Spanish architecture

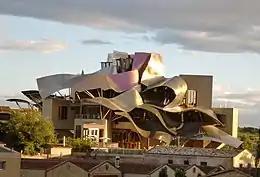
The Marqués de Riscal Hotel in Elciego, completed in 2006. Designed by architect Frank Gehry, the building is part of the historic Marqués de Riscal winery and is known for its bold, sculptural design that contrasts with the surrounding Rioja Alavesa landscape.

As Italian Baroque influences grew, they gradually superseded in popularity the restrained classicizing approach of Juan de Herrera, which had been in vogue since the late sixteenth century. As early as 1667, the façades of Granada Cathedral (by Alonso Cano) and Jaén Cathedral (by Eufrasio López de Rojas) suggest the artists' fluency in interpreting traditional motifs of Spanish cathedral architecture in the Baroque aesthetic idiom.